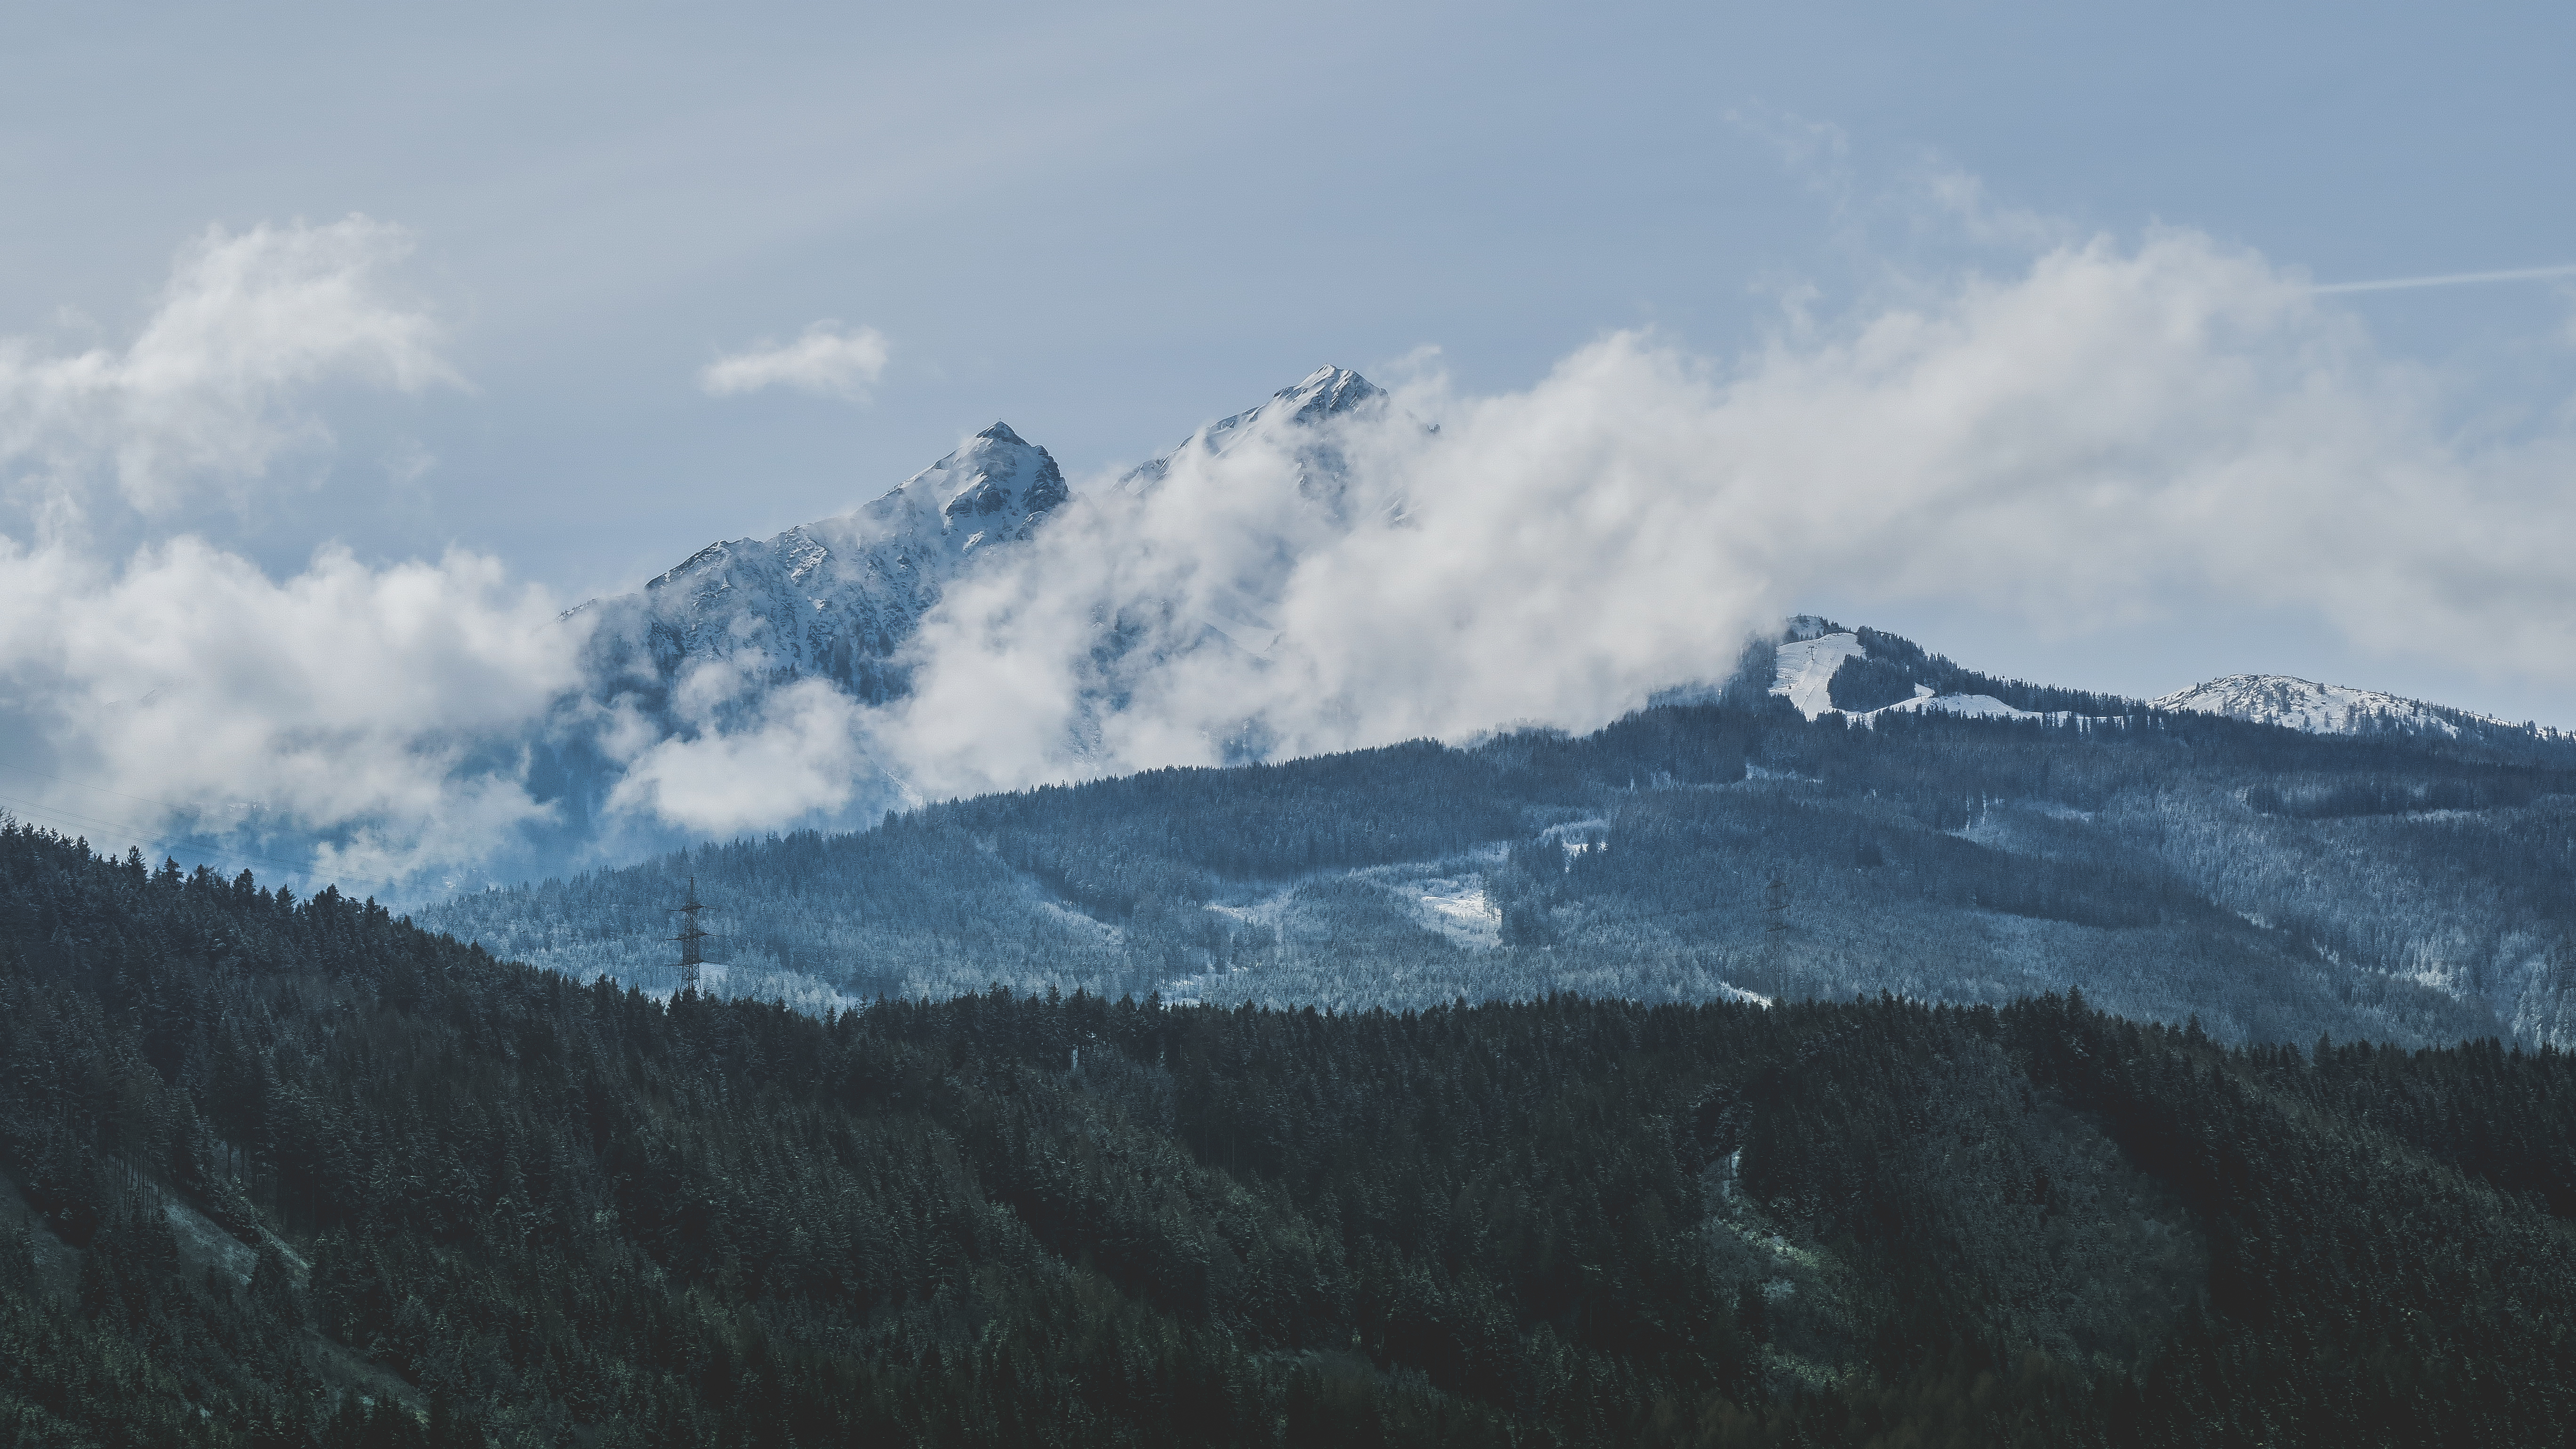
nature, wilderness, mountain, snow, winter, cloud, sky, hill, mountain range, weather, ridge, summit, alps, plateau, fell, landform, mountain pass, geographical feature, atmospheric phenomenon, mountainous landforms, geological phenomenon